Triangular Bastion

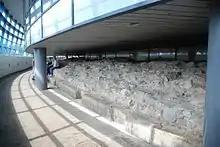

From its foundation in 1201, Riga always had a fortification wall system surrounding it. In the 16th and 17th centuries a new type of defensive system, the bastion fort, was developed to protect the town against artillery attack. The territory of present Old Riga was surrounded by an earthen rampart. Positioned at the corners of the rampart and the major gates were projecting polygonal fortifications – bastions. In the moat in front of these, ravelins were built, artificial fortified triangular islands. A separate fortress, the Citadel on the bank of the Daugava downstream from Riga Castle, provided additional protection. All this made Riga one of the strongest fortified centres on the eastern shore of the Baltic Sea.